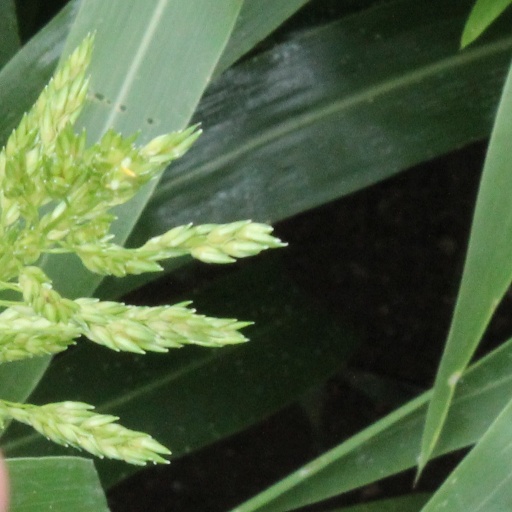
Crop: sorghum